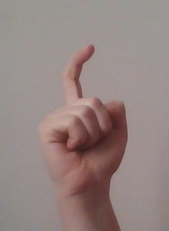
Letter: ra